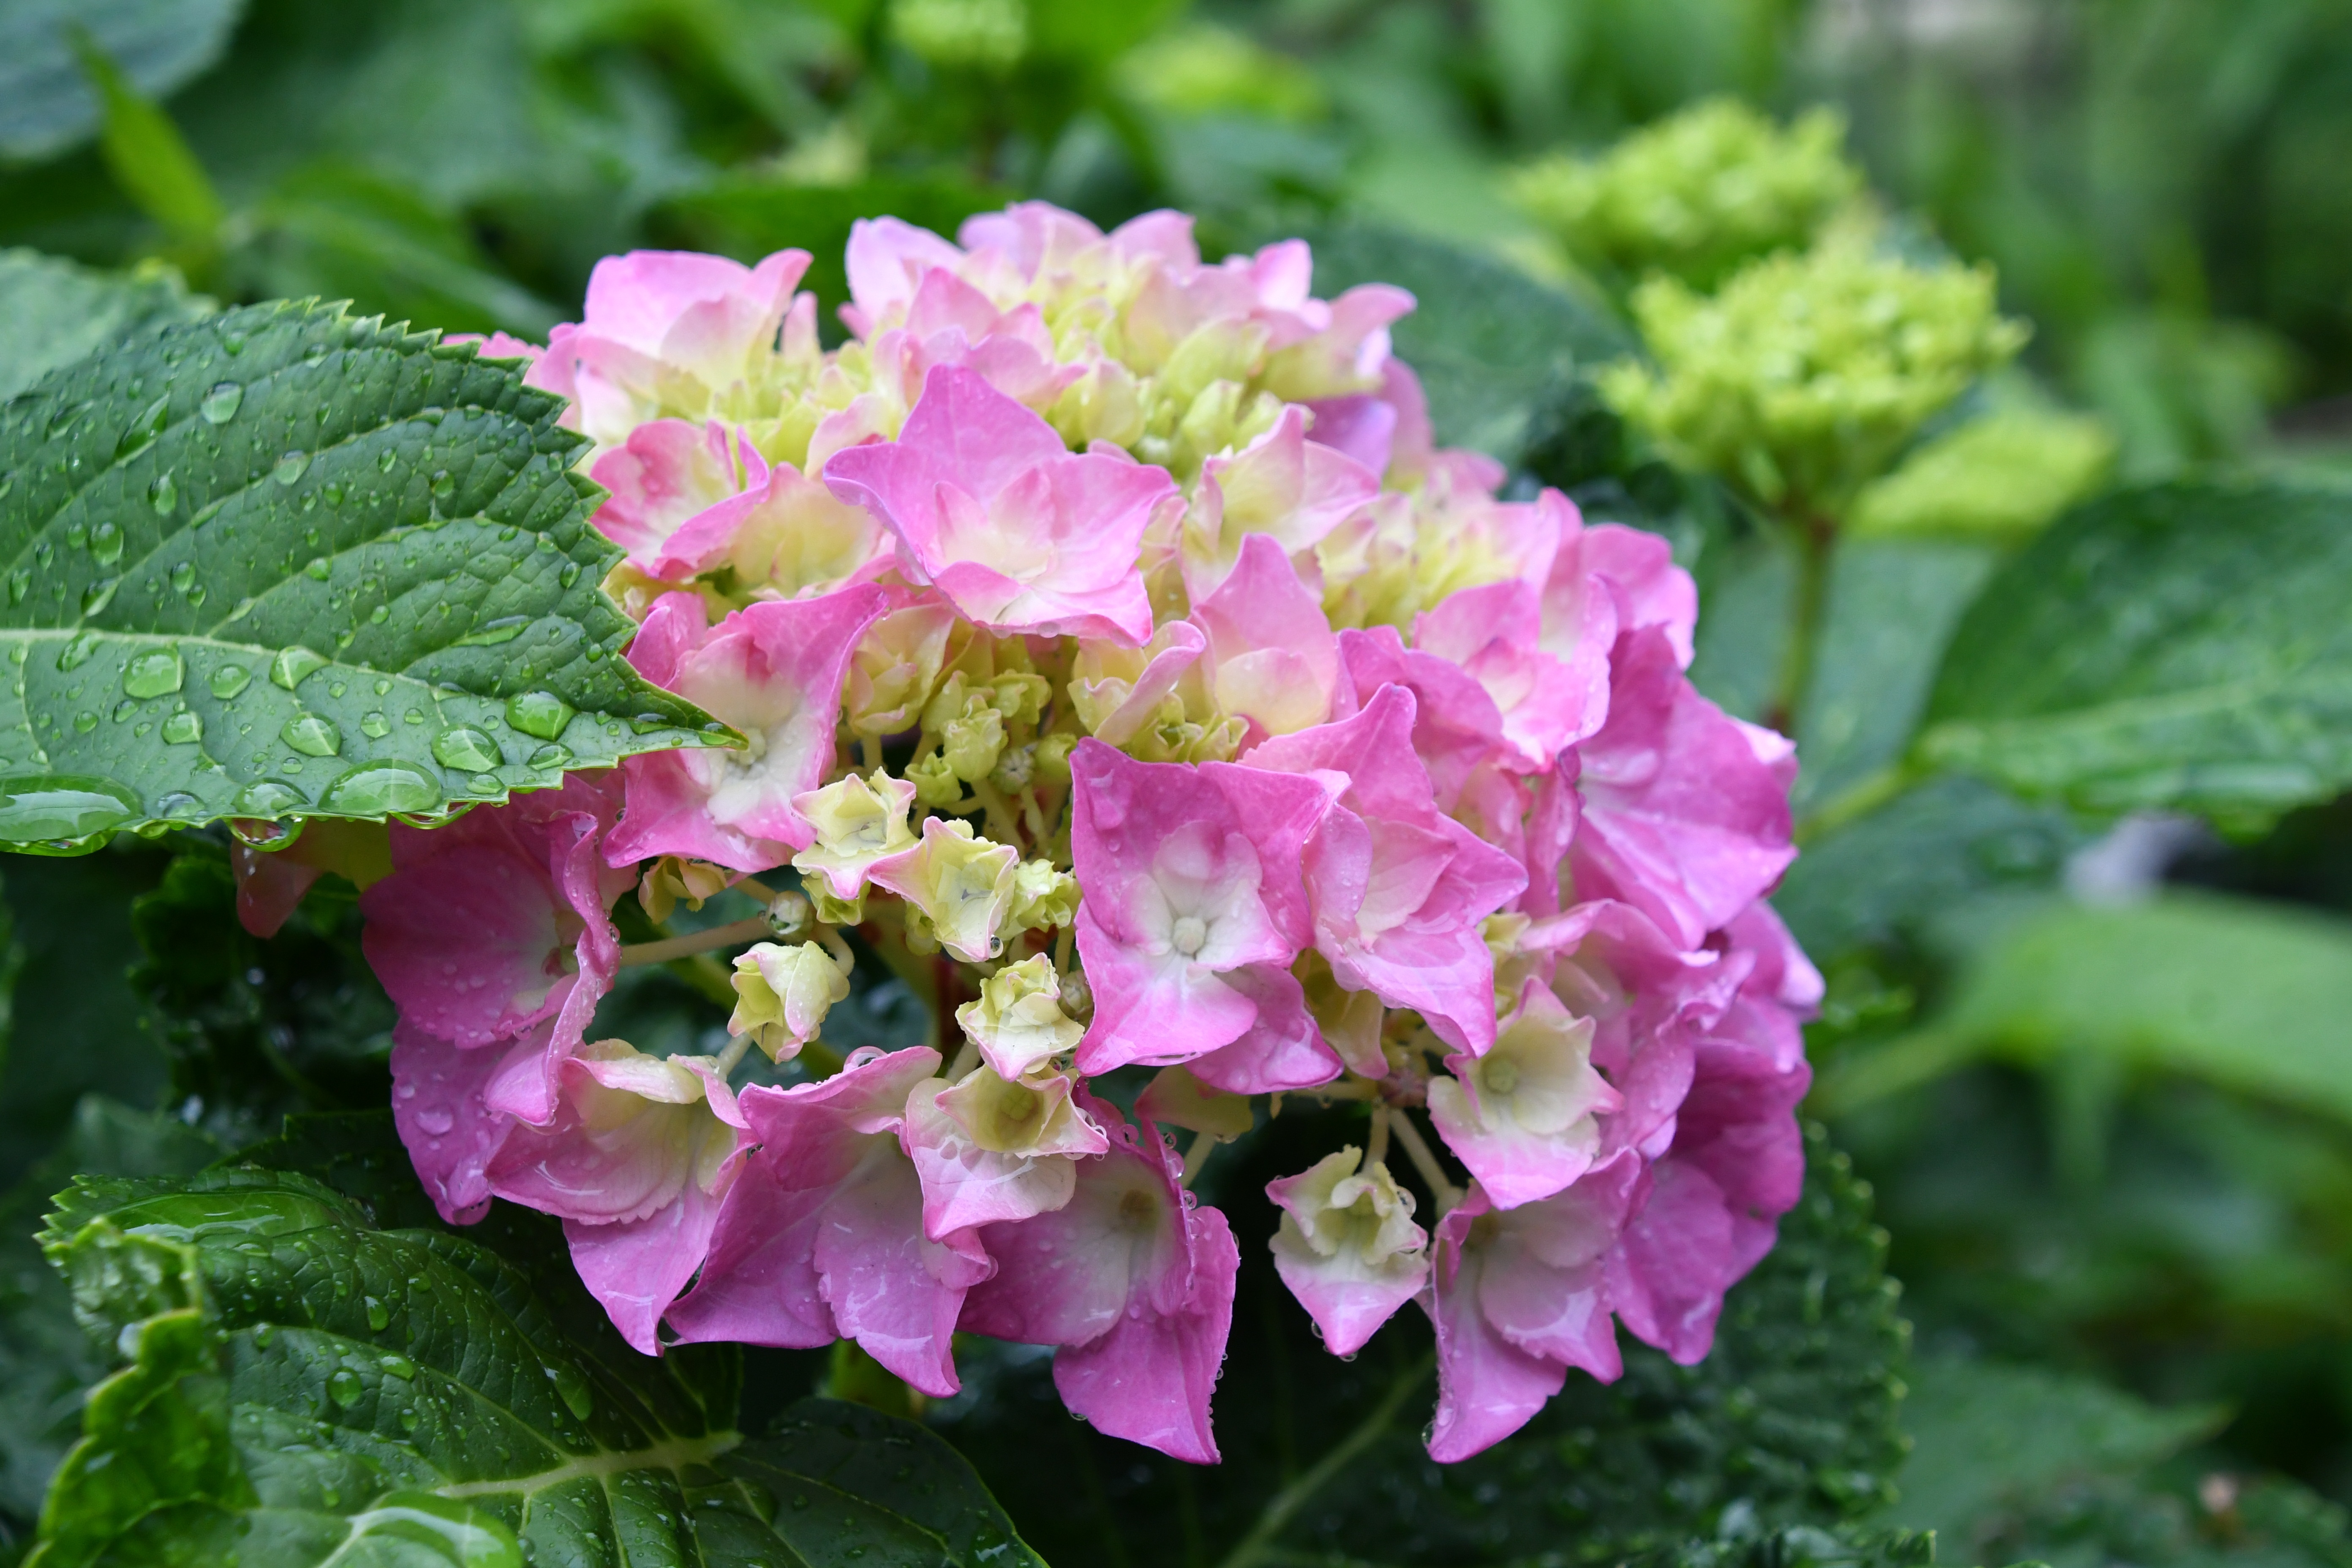
plant, flower, petal, botany, flora, hydrangea, shrub, flowering plant, hydrangeaceae, rainy season in tokyo, cornales, annual plant, land plant, hydrangea serrata